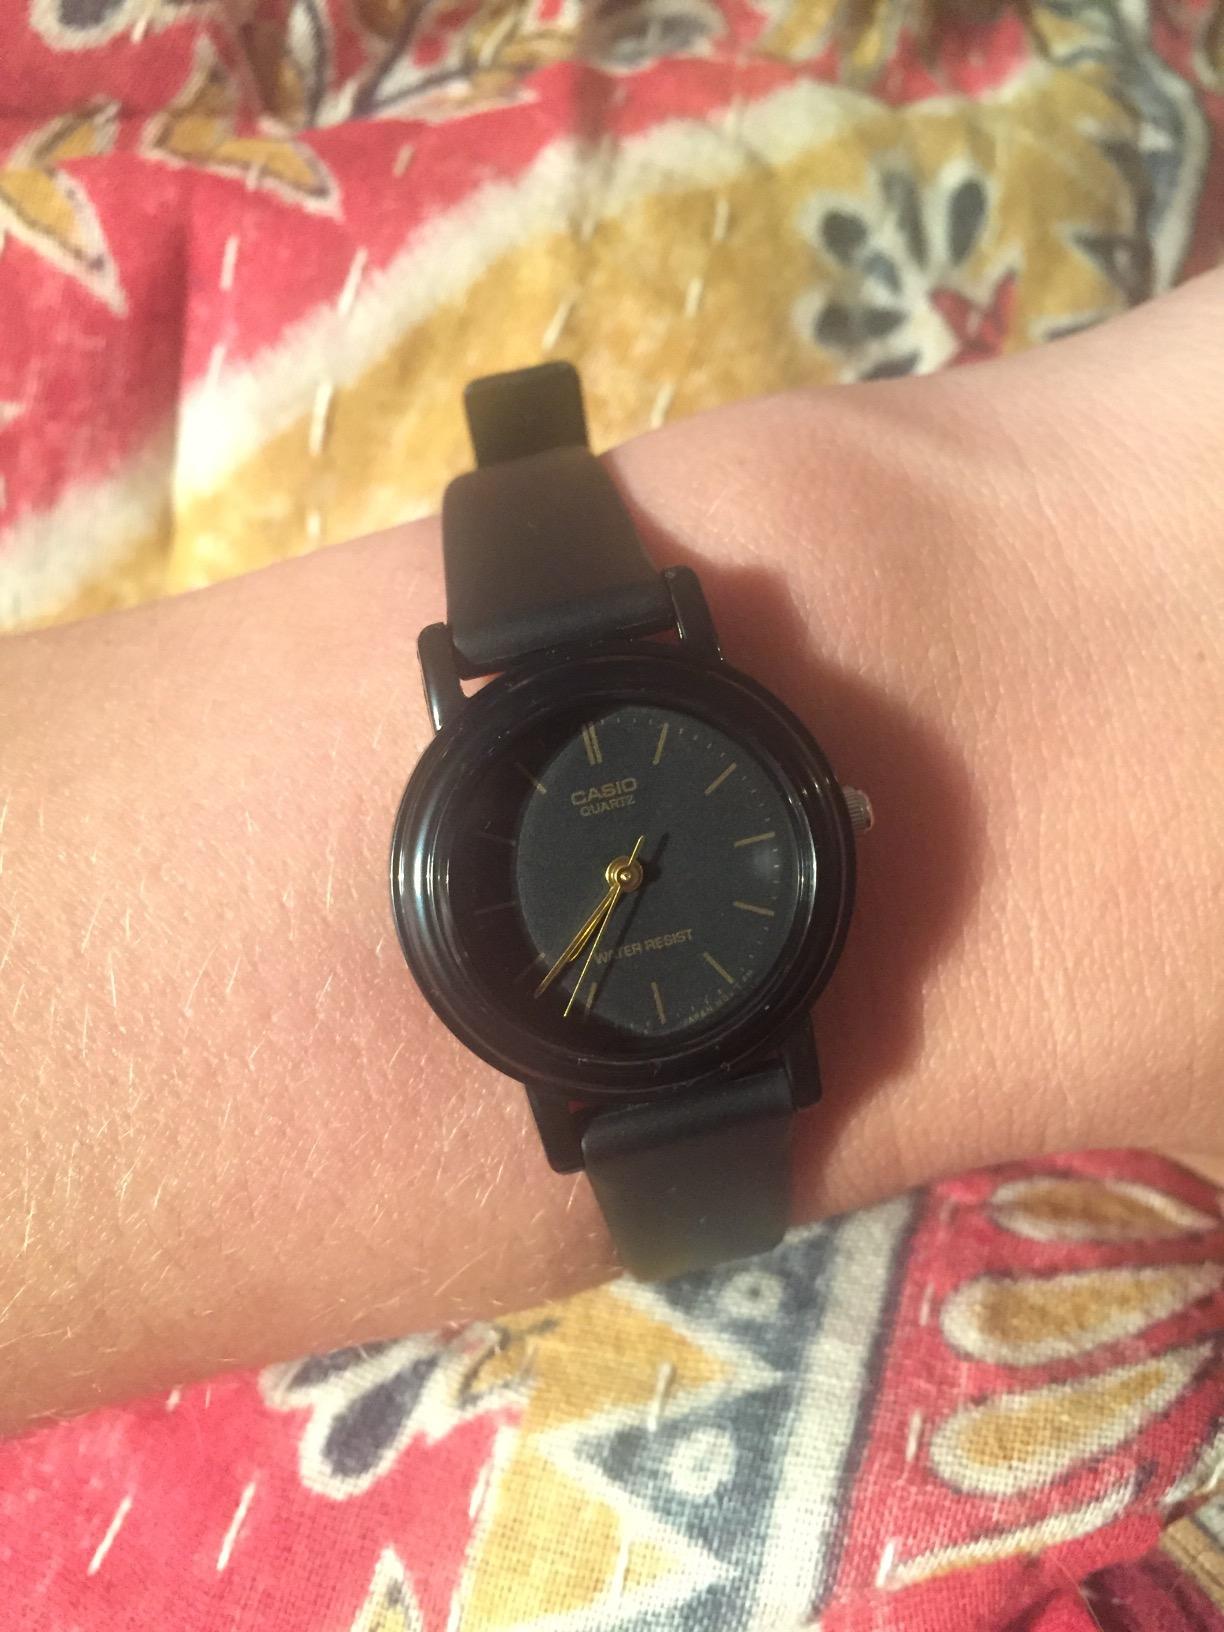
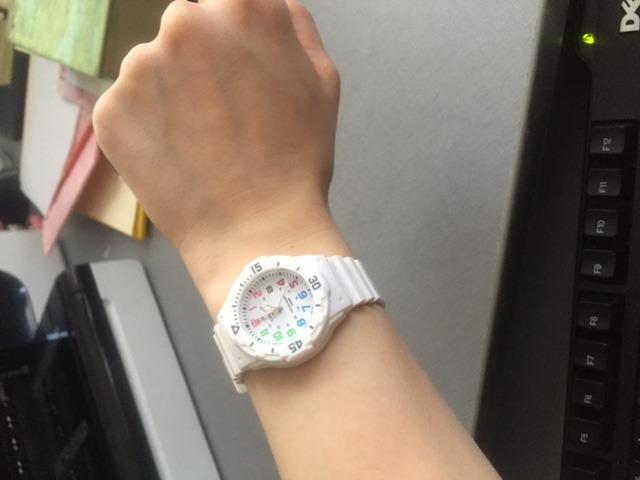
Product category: accessories_watch
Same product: no